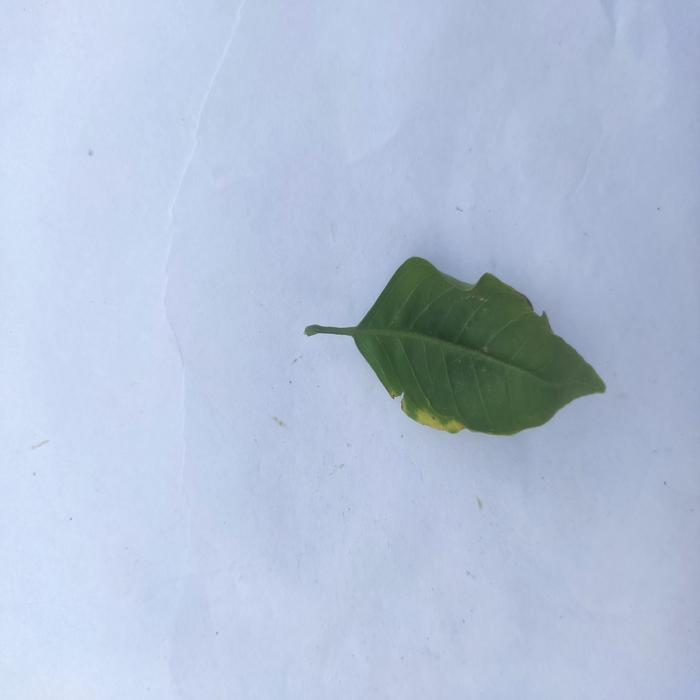
Crop: Aegle Marmelos
Leaf condition: Leaf_Curl